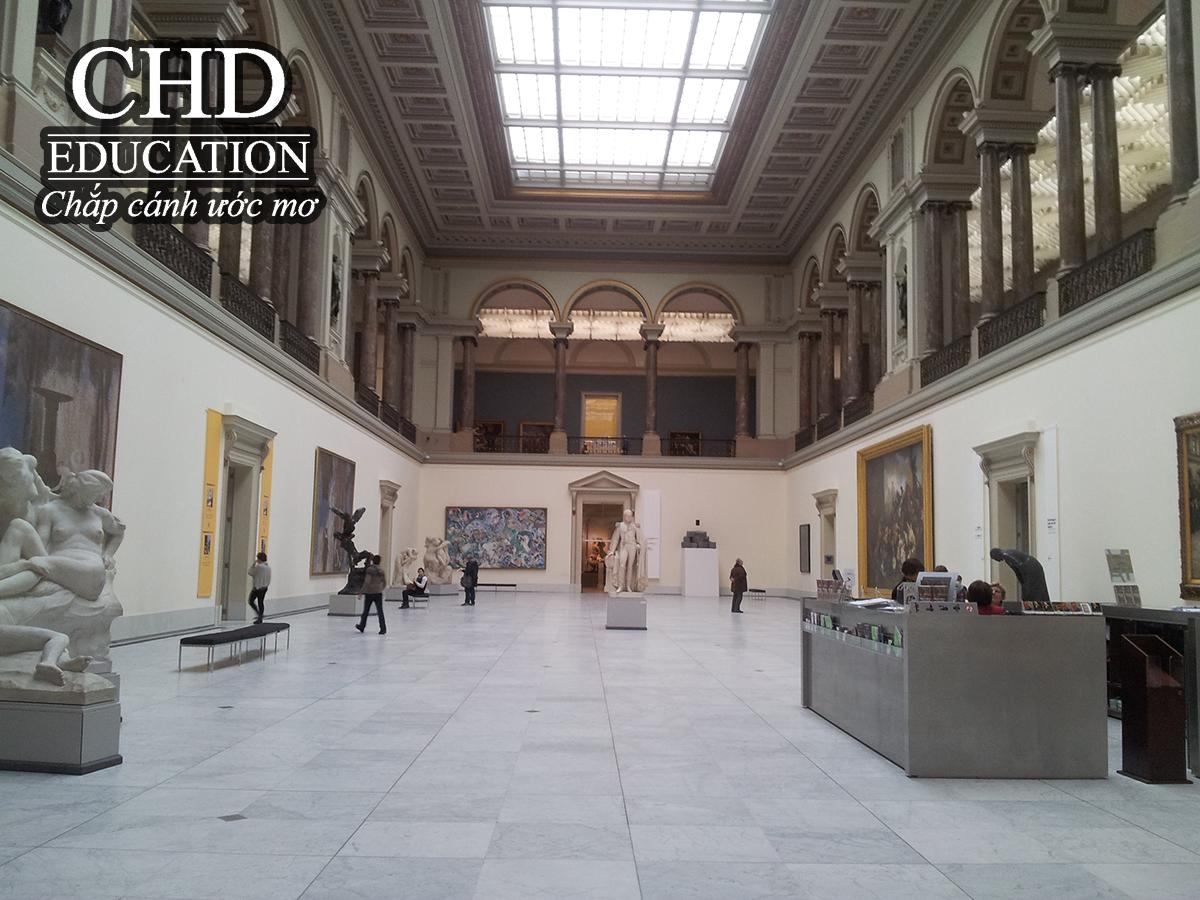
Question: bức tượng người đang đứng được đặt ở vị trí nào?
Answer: bức tượng được đặt chính giữa căn phòng